Looming and similar refraction phenomena

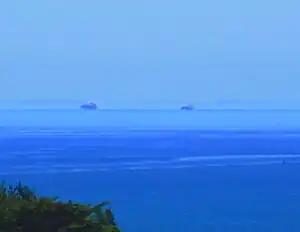
The distant boats appear to be floating in the sky as a result of looming and other refraction phenomena.

While mirages are the best known atmospheric refraction phenomena, looming and similar refraction phenomena do not produce mirages. Mirages show an extra image or images of the miraged object, while looming, towering, stooping, and sinking do not. No inverted image is present in those phenomena either. Depending on atmospheric conditions, the objects can appear to be elevated or lowered, stretched or stooped. These phenomena can occur together, changing the appearance of different parts of the objects in different ways. Sometimes these phenomena can occur together with a true mirage.